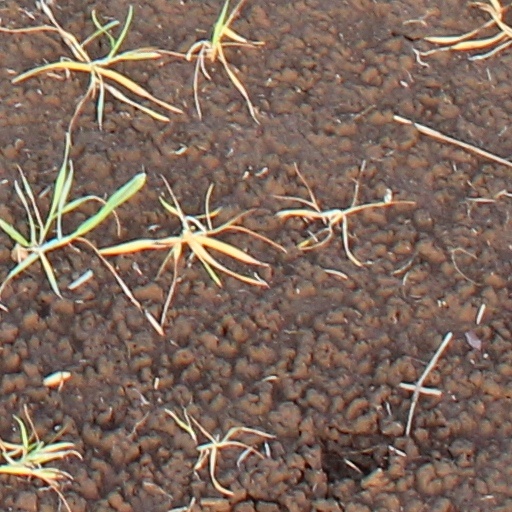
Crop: wheat